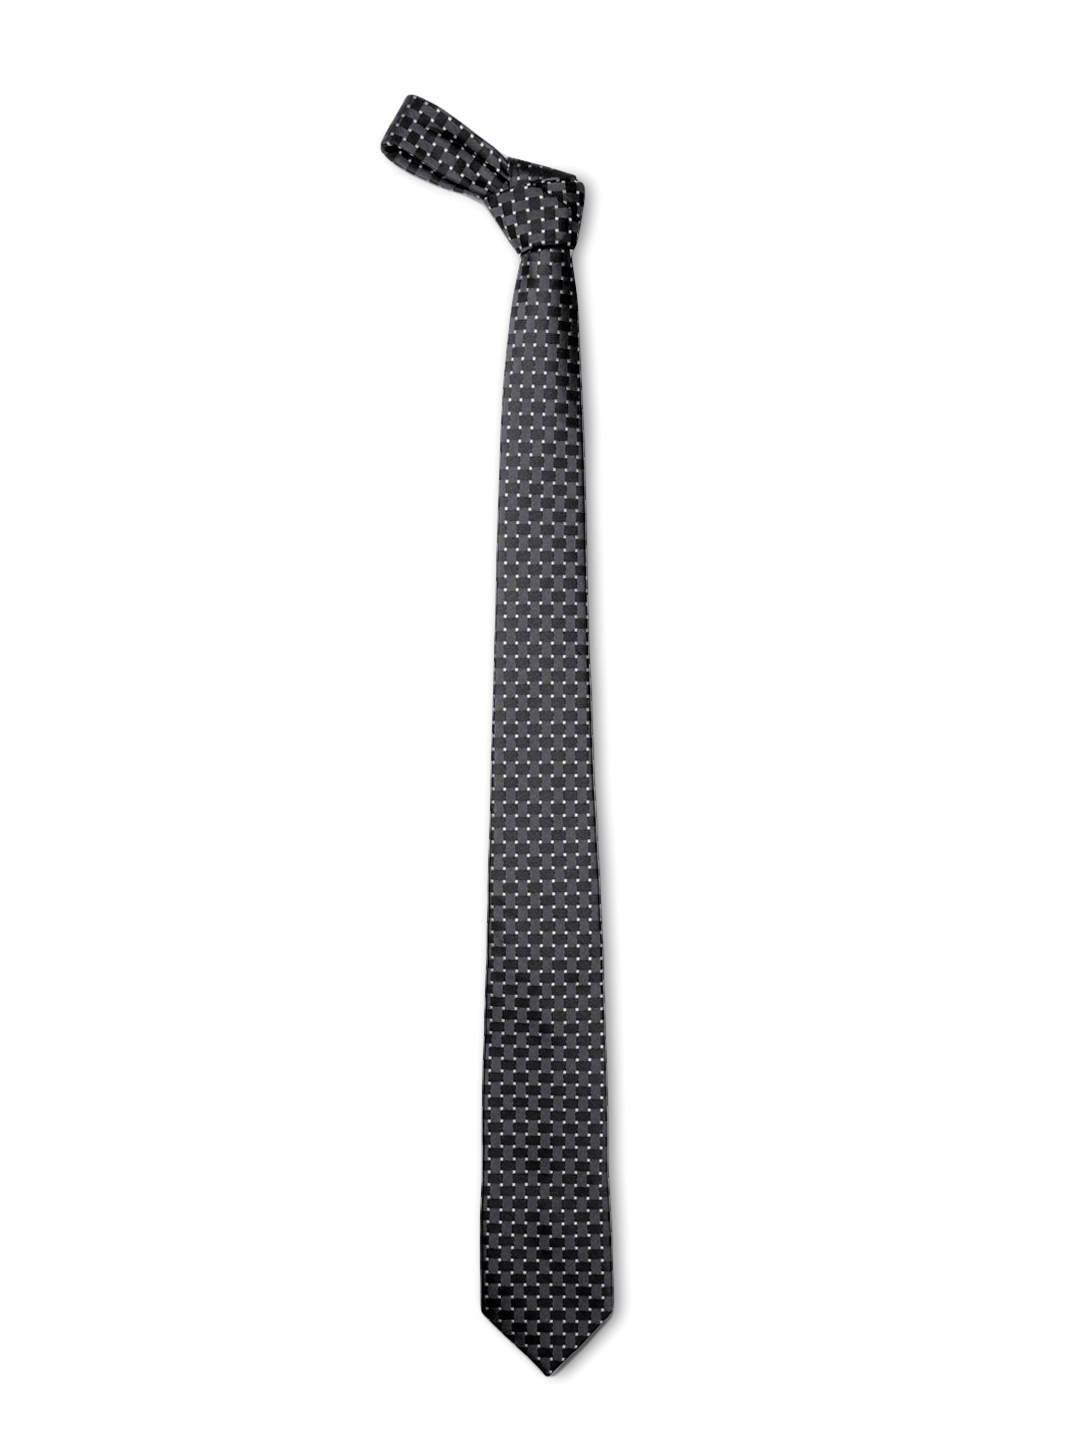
Provogue Men Black Tie
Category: Accessories / Ties / Ties
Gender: Men
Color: Black
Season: Summer 2012
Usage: Formal